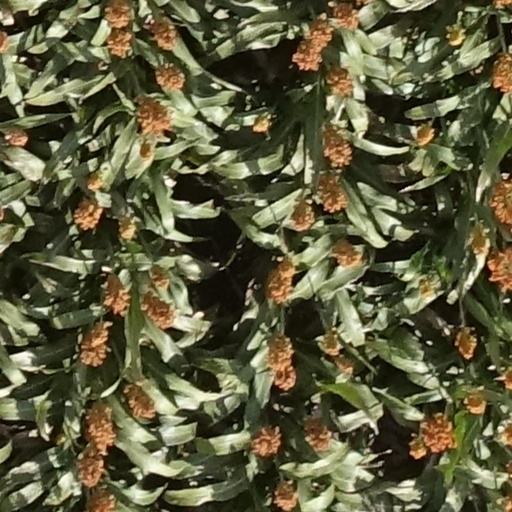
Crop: sorghum